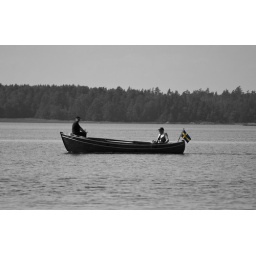
Two men in wooden boat